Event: Nepal Earthquake
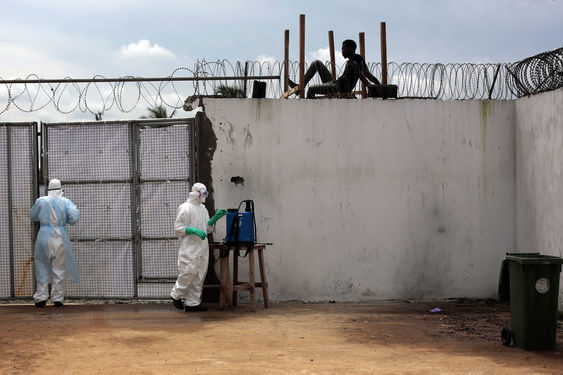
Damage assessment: damage